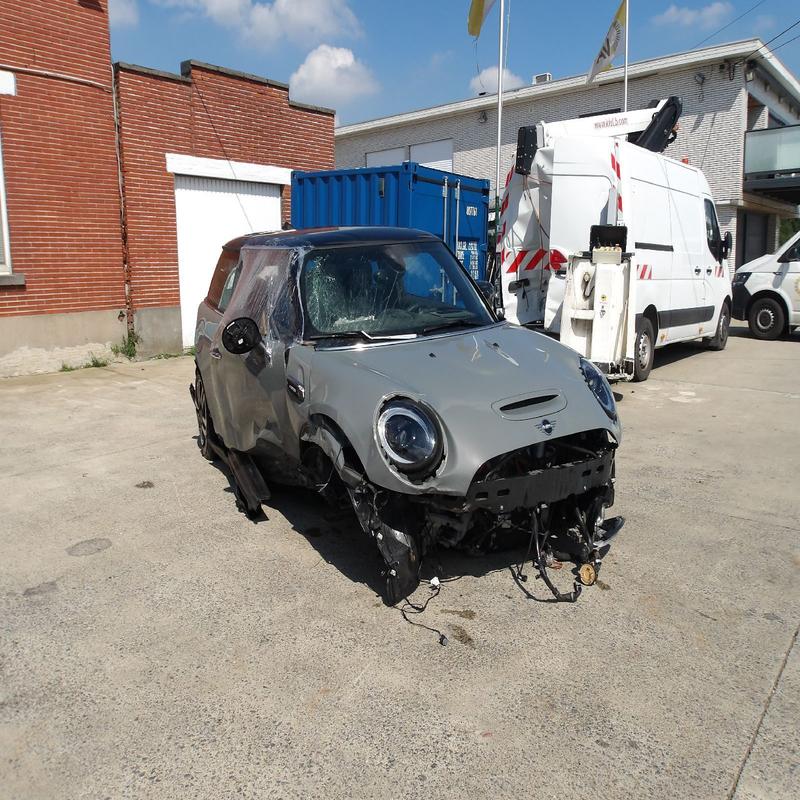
Aucun dommage détecté.
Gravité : aucun